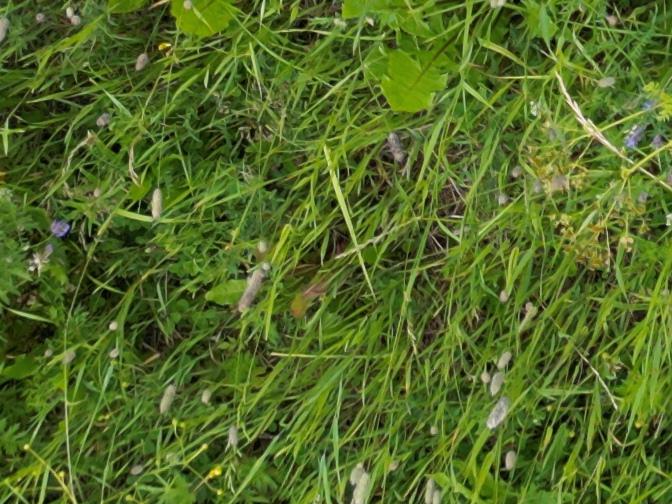
Flowers visible: yarrow flowers, yarrow flowers